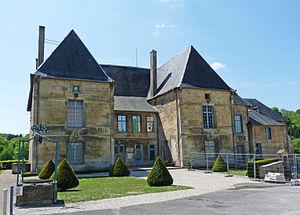
Château des ducs de Bar abritant le Musée Barrois à Bar-le-Duc (Meuse), 6, rue François-de-Guise. Inscrit aux Monuments historiques en 1981. En travaux en 2011.
Ce tableau présente la liste de tous les monuments historiques classés ou inscrits dans la ville de Bar-le-Duc, Meuse, en France.
La Chambre des comptes de Bar était, sous l'Ancien Régime, une cour princière spécialisée dans les affaires de finance du comté puis du duché de Bar en 1354. Le duché de Bar comprend le Barrois mouvant, vassal du royaume de France depuis le traité de Bruges, le 4 juin 1301, et le Barrois non mouvant, terre d'Empire, comme le duché de Lorraine. La seconde diète de Nuremberg, en 1524, a accordé une souveraineté autonome et indépendante aux duchés de Lorraine et de Bar qui ont le même duc depuis 1431.
Bar-le-Duc est une commune française située dans le département de la Meuse, en région Grand Est. Elle se trouve dans la région historique et culturelle de Lorraine.
Le château des ducs de Bar est un ancien château situé à Bar-le-Duc dans le département de la Meuse en région Grand Est. Perché sur un éperon rocheux au bout de la Ville Haute, il dominait la vallée de l'Ornain et la Ville Basse. Démantelé en 1670 par ordre du roi de France Louis XIV, il ne reste aujourd'hui plus que le Neuf-Castel du XVIᵉ siècle et quelques vestiges des fortifications.